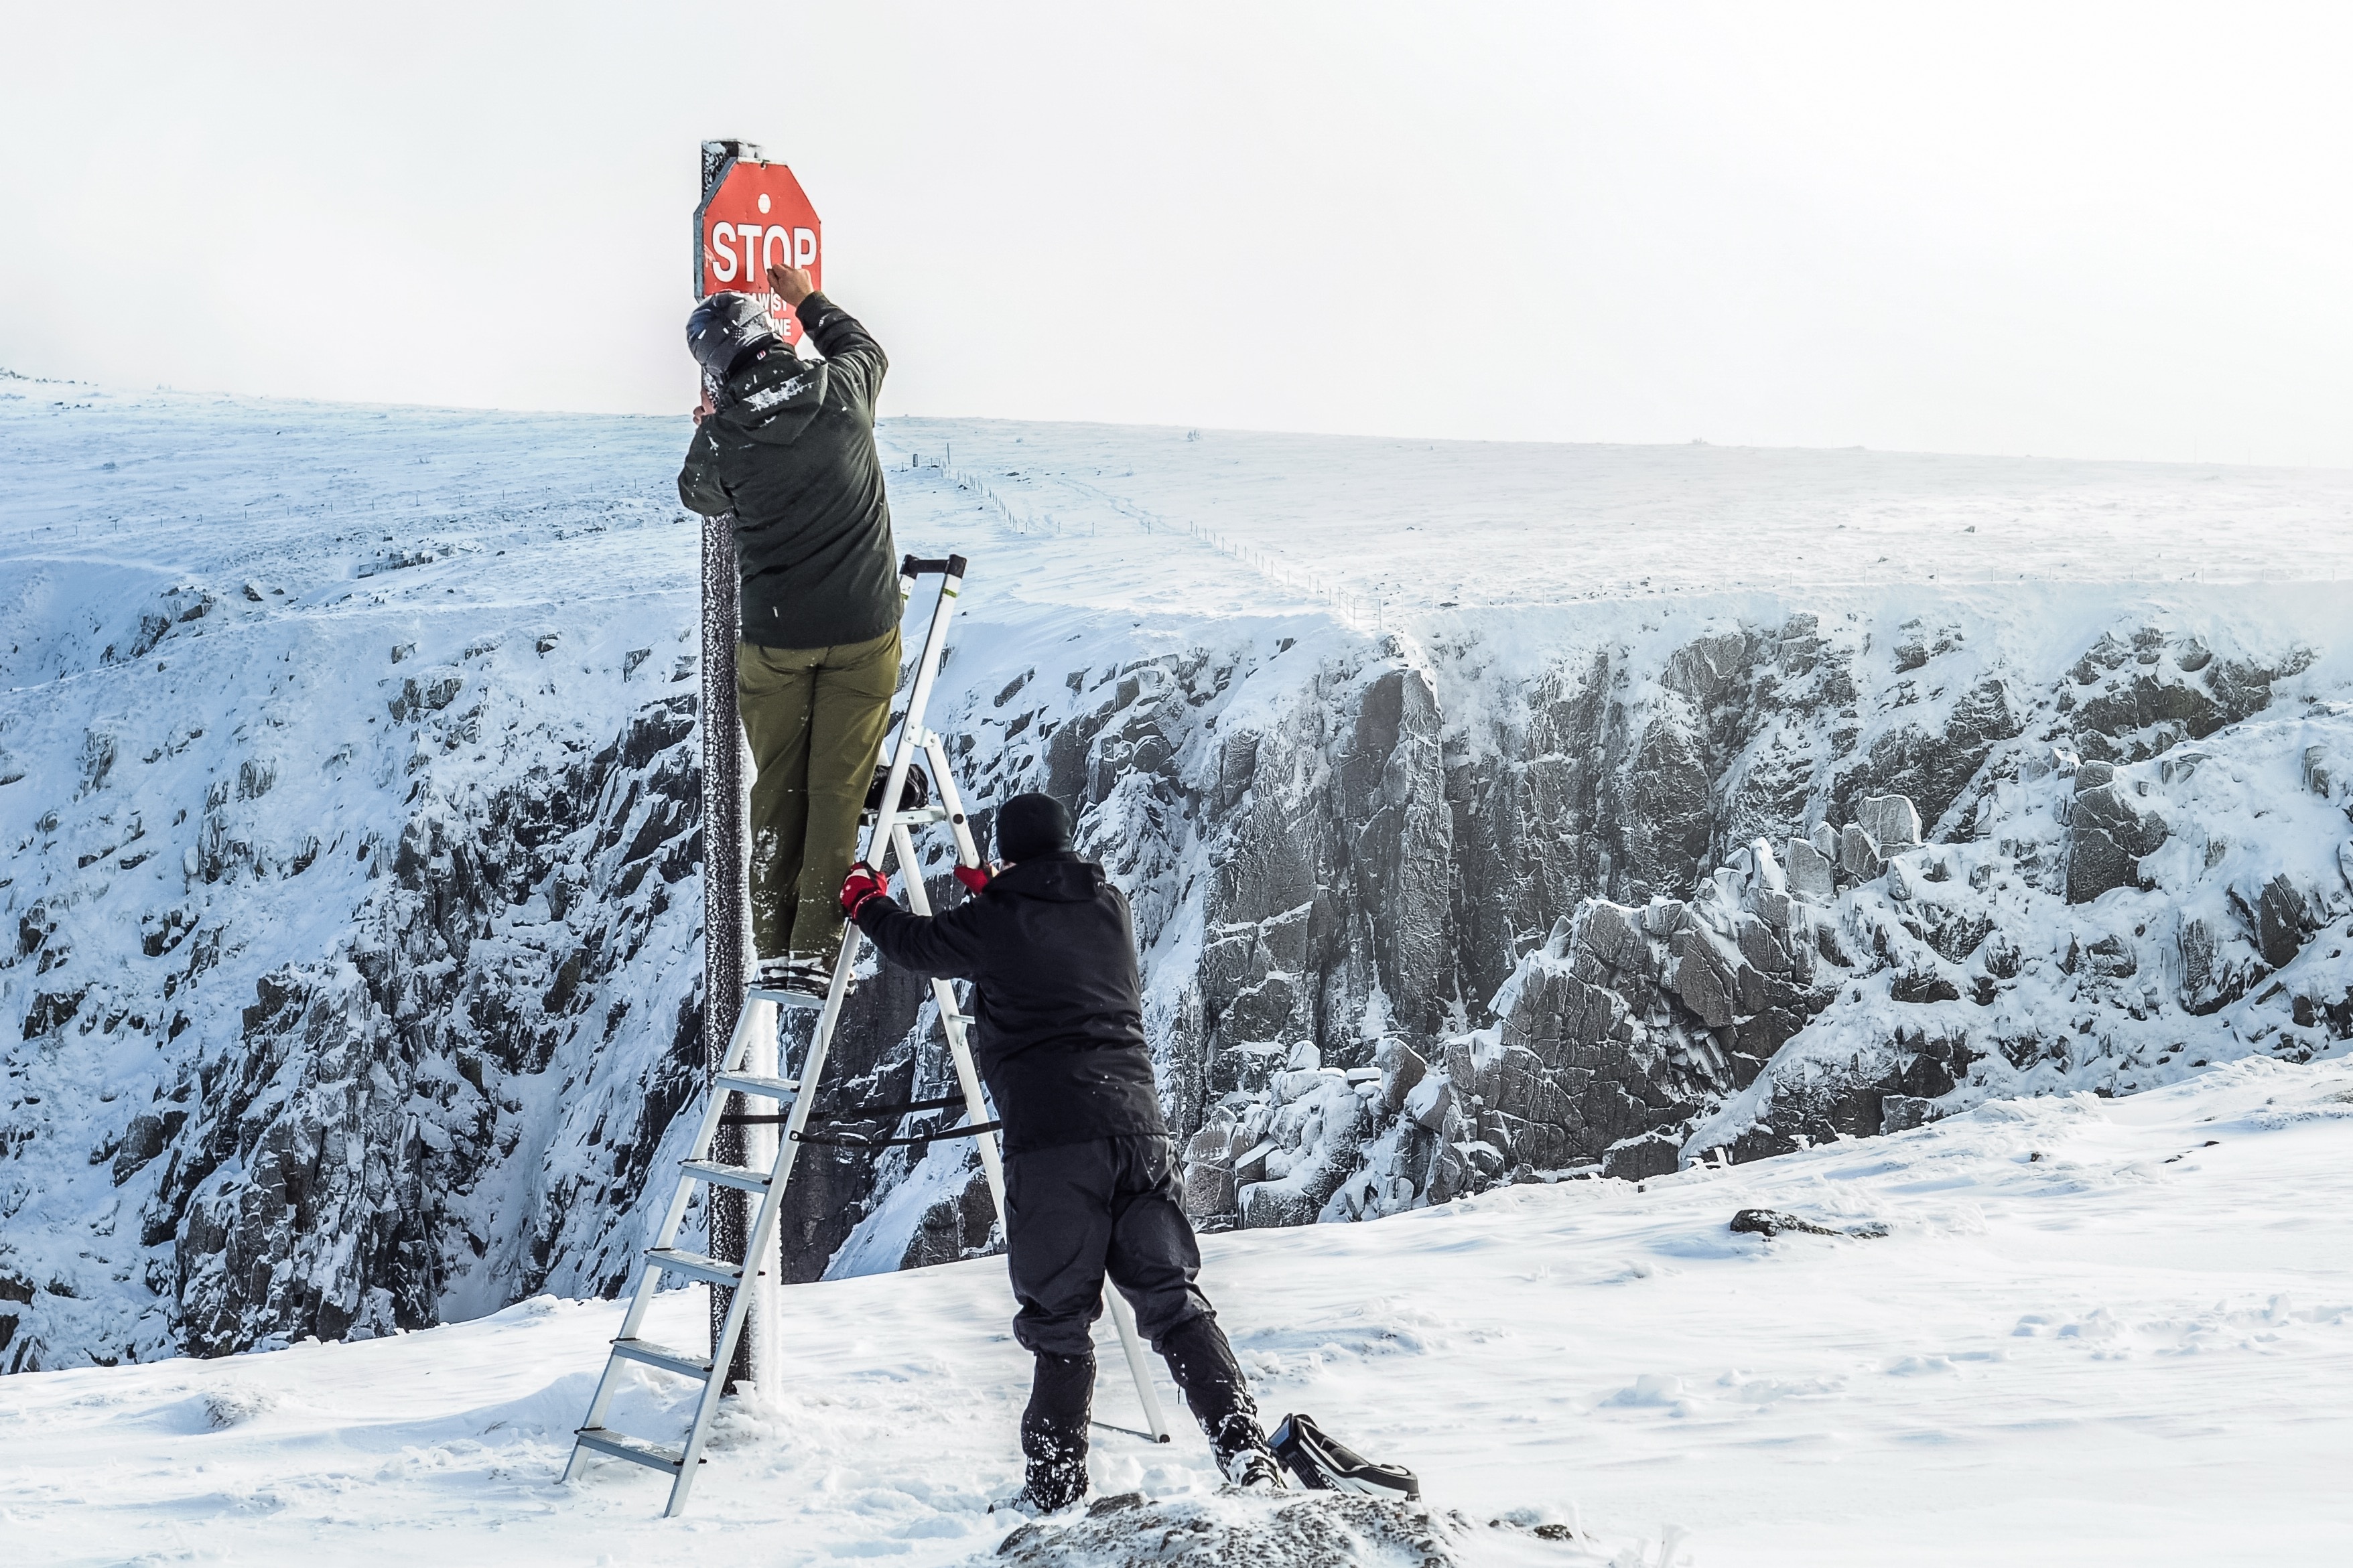
snow, winter, people, repair, weather, snowshoe, snowboard, season, winter sport, mountains, footwear, danger, warning, ski touring, nordic skiing, ski mountaineering, a stop sign, extrim, go skiing